Charles Wilkin

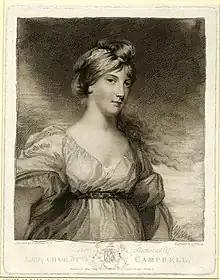
"Portraits of Ladies of Rank and Fashion"Lady Charlotte Bury (1799)after John Hoppner

Charles Wilkin (c. 1750 – 28 May 1814, in London), was an English engraver, painter and publisher who exhibited at the Royal Academy between 1783 and 1808, and is best known for his stipple engravings.